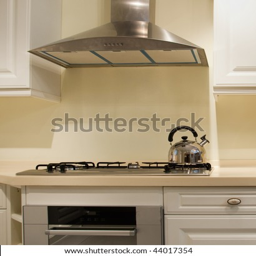
new modern kitchen in the apartment .